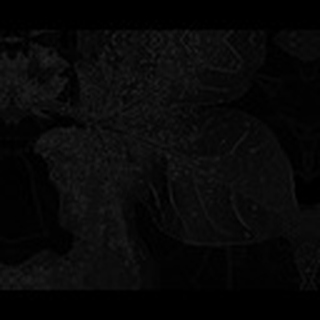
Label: cotton_aphids